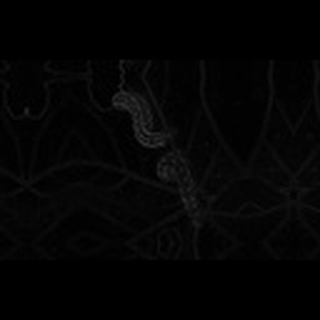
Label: cotton_army_worm